Roland Lacombe

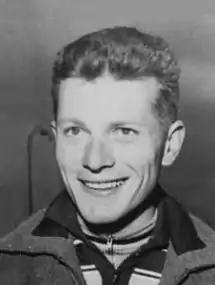
Roland Lacombe in 1960

Roland Lacombe (11 July 1938 – 24 November 2011) was a French cyclist. He competed in the individual road race and 100 km team time trial at the 1960 Summer Olympics and finished in 13th and 7th place, respectively.